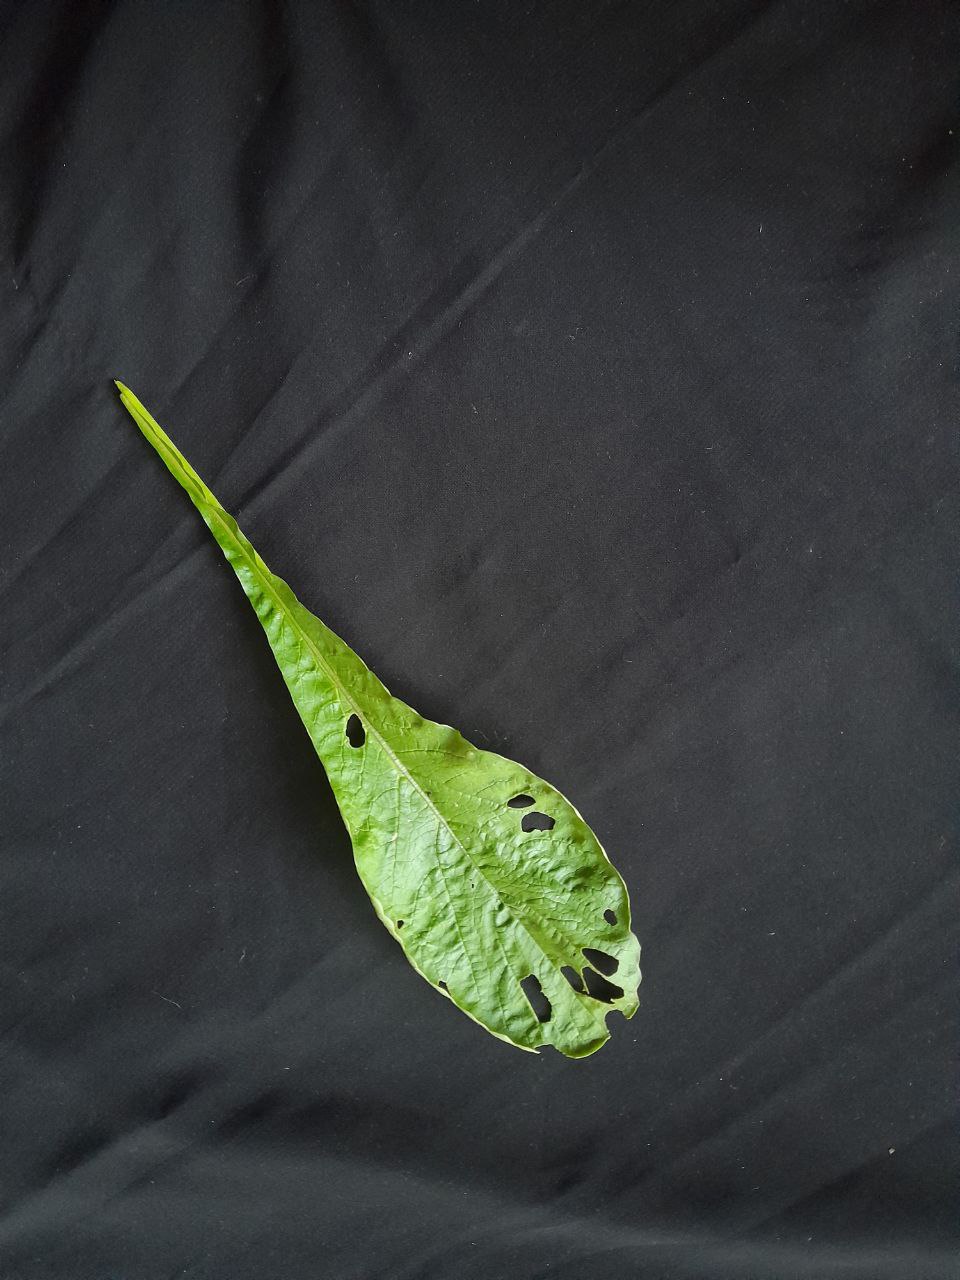
Label: flea beetle